Cabernet Sauvignon

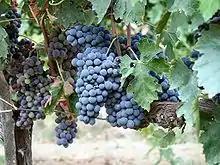
In the 1970s, Italian winemakers started to blend Cabernet Sauvignon with Sangiovese "(pictured)" to create wines known as "Super Tuscans".

Cabernet Sauvignon has a long history in Italian wines, being first introduced to the Piedmont region in 1820. In the mid-1970s, the grape earned notoriety and controversy as a component in the so-called "Super Tuscan" wines of Tuscany. Today the grape is permitted in several "Denominazioni di origine controllata" (DOCs) and is used in many "Indicazione Geografica Tipica" (IGT) wines that are made outside DOC perimeters in certain regions. For most of its history, the grape has been viewed with suspicion as a "foreign influence" that distracts from the native grape varieties. After decades of experimentation, the general view of Cabernet Sauvignon has improved as more winemakers find ways to complement their native grape varieties with Cabernet as a blending component.